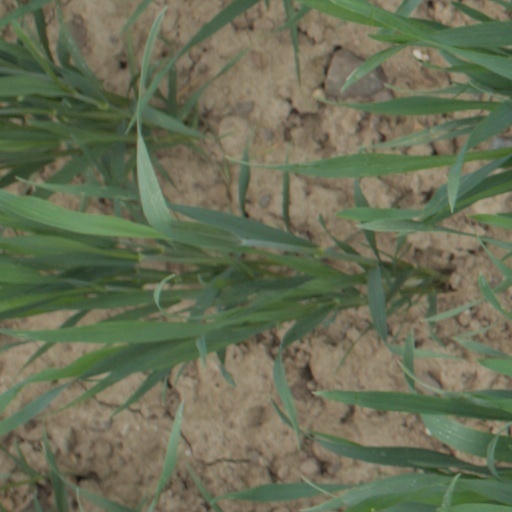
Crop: wheat